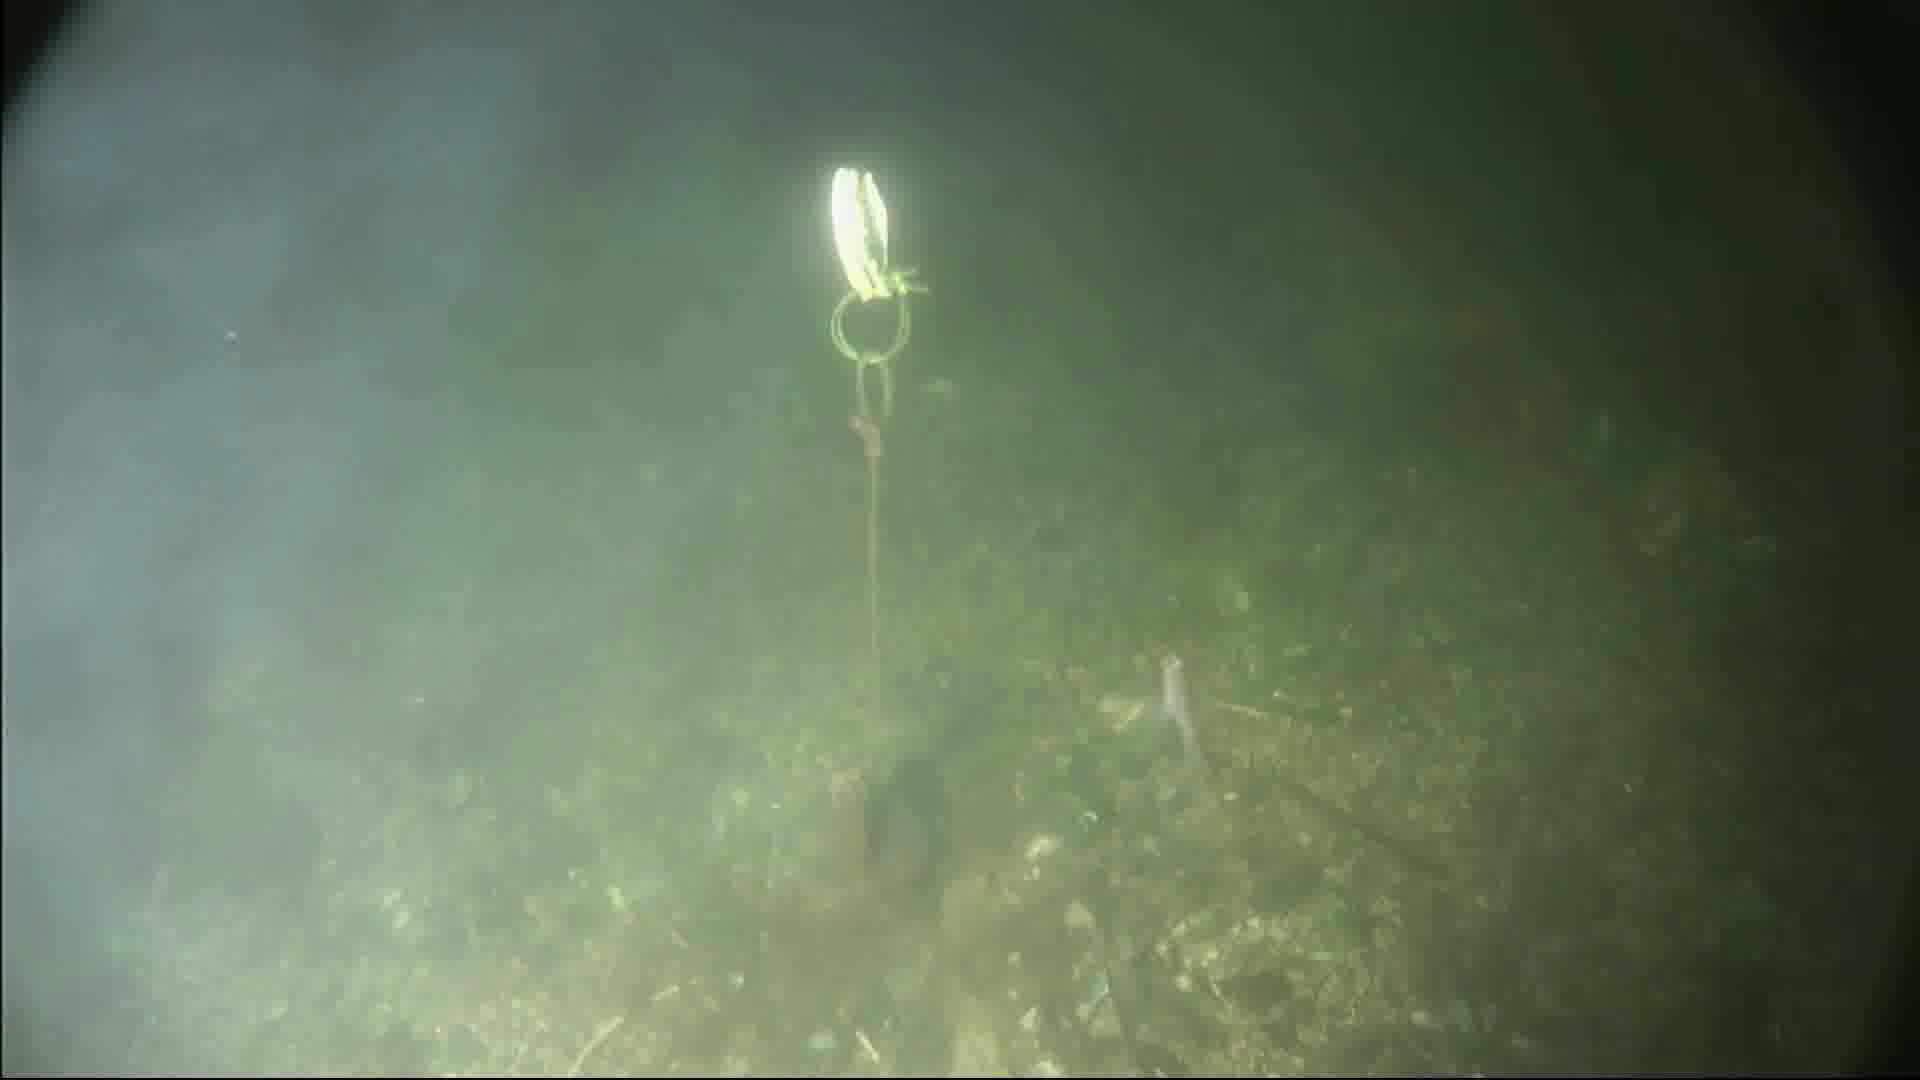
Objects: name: small_fish
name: crab